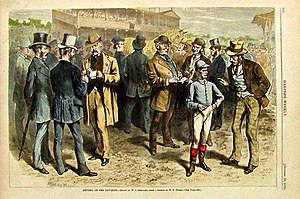
Hestevæddeløb / Spil på heste
Betting on the Favorite, xylografi fra 1870.
Hestevæddeløb er en sport, hvor to eller flere ryttere eller kuske rider eller fører en hest over en given distance for at komme først i mål. Det er en af de ældste sportsgrene. Formålet er at finde ud af hvilken hest, der er hurtigst og bedst i avlen.